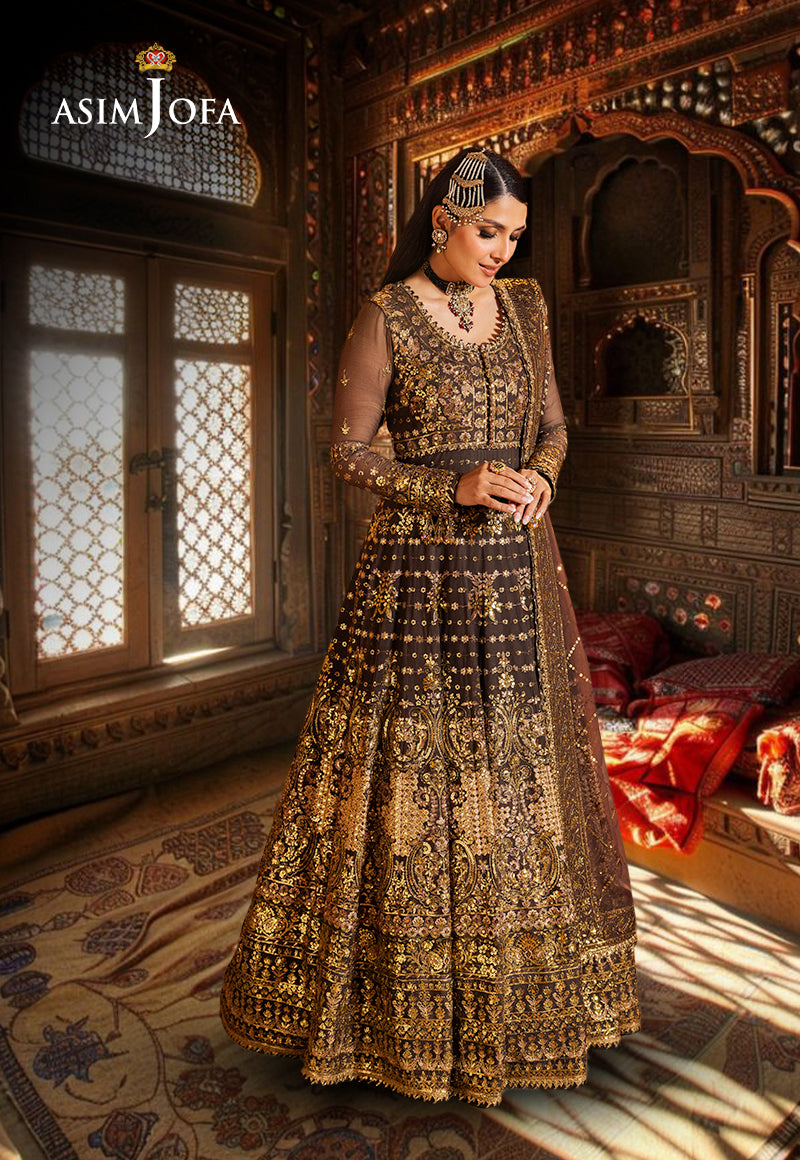
brown gold embroidered net lehenga